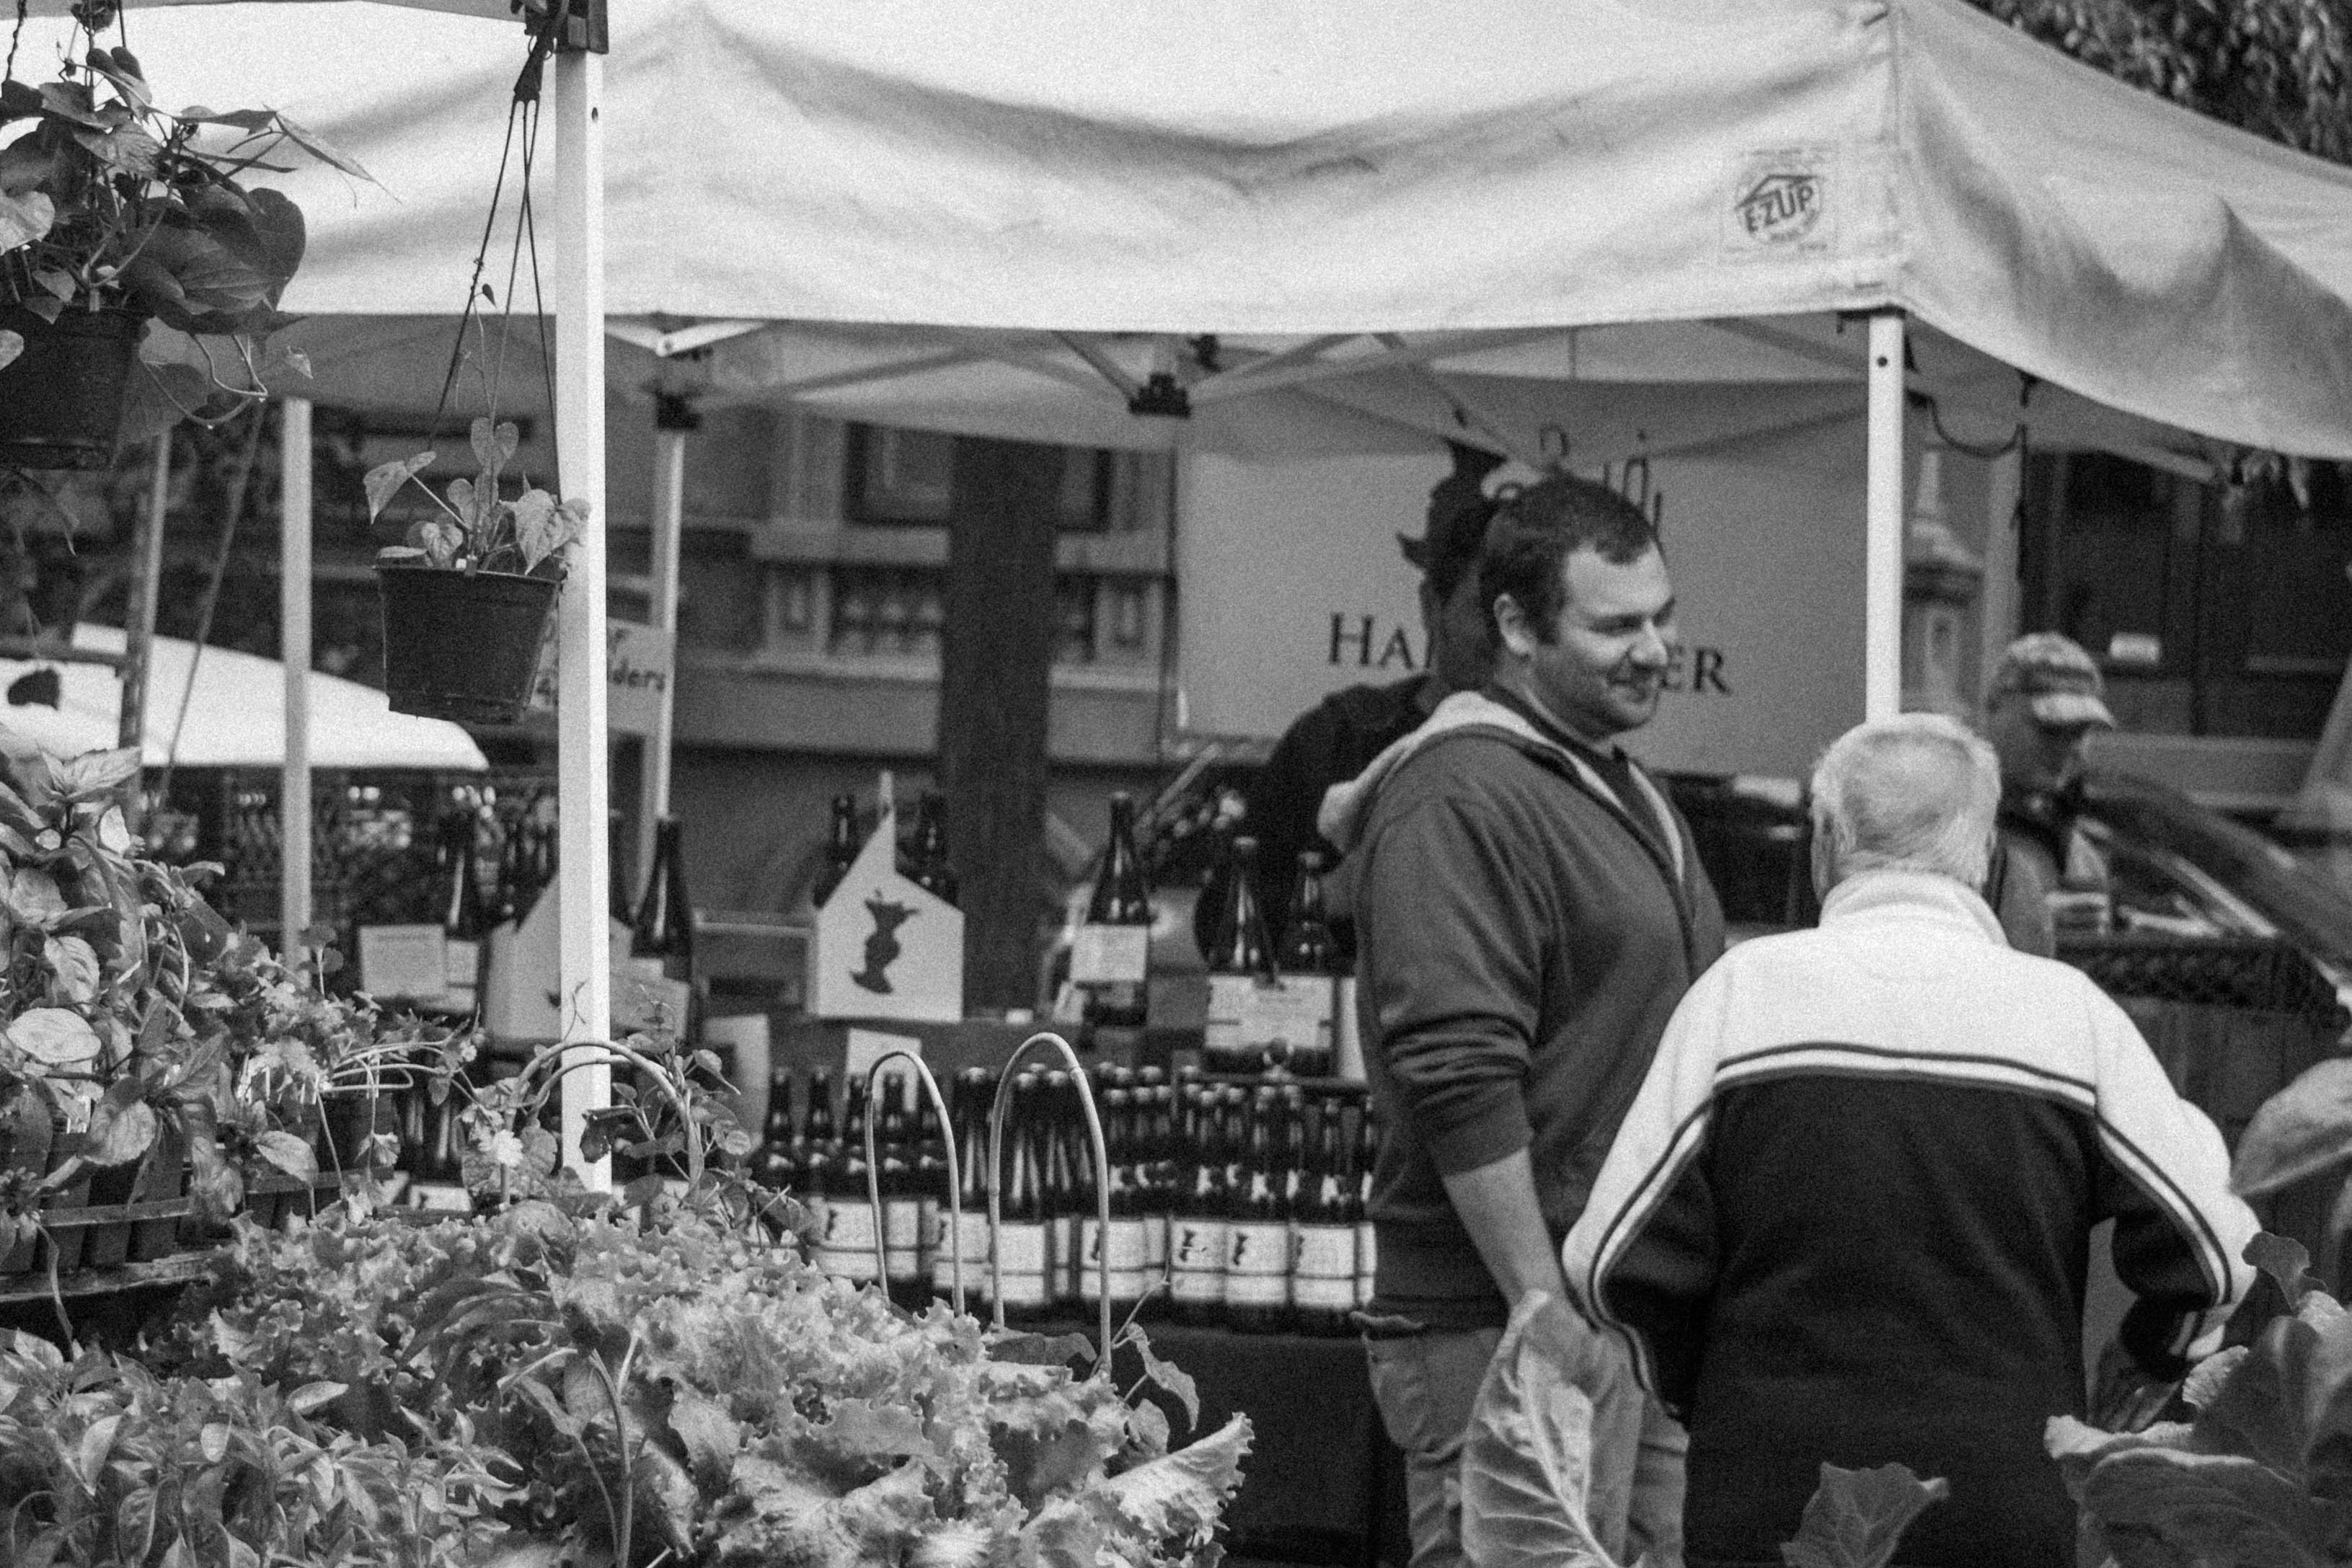
black and white, people, street, crowd, monochrome, monochrome photography